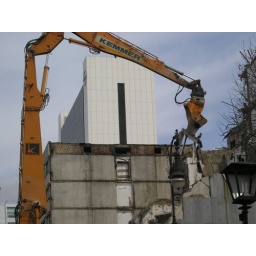
An East Berlin building is being torn down by this Liebherr machine